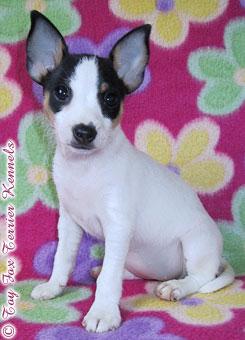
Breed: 237-n000095-toy_terrier